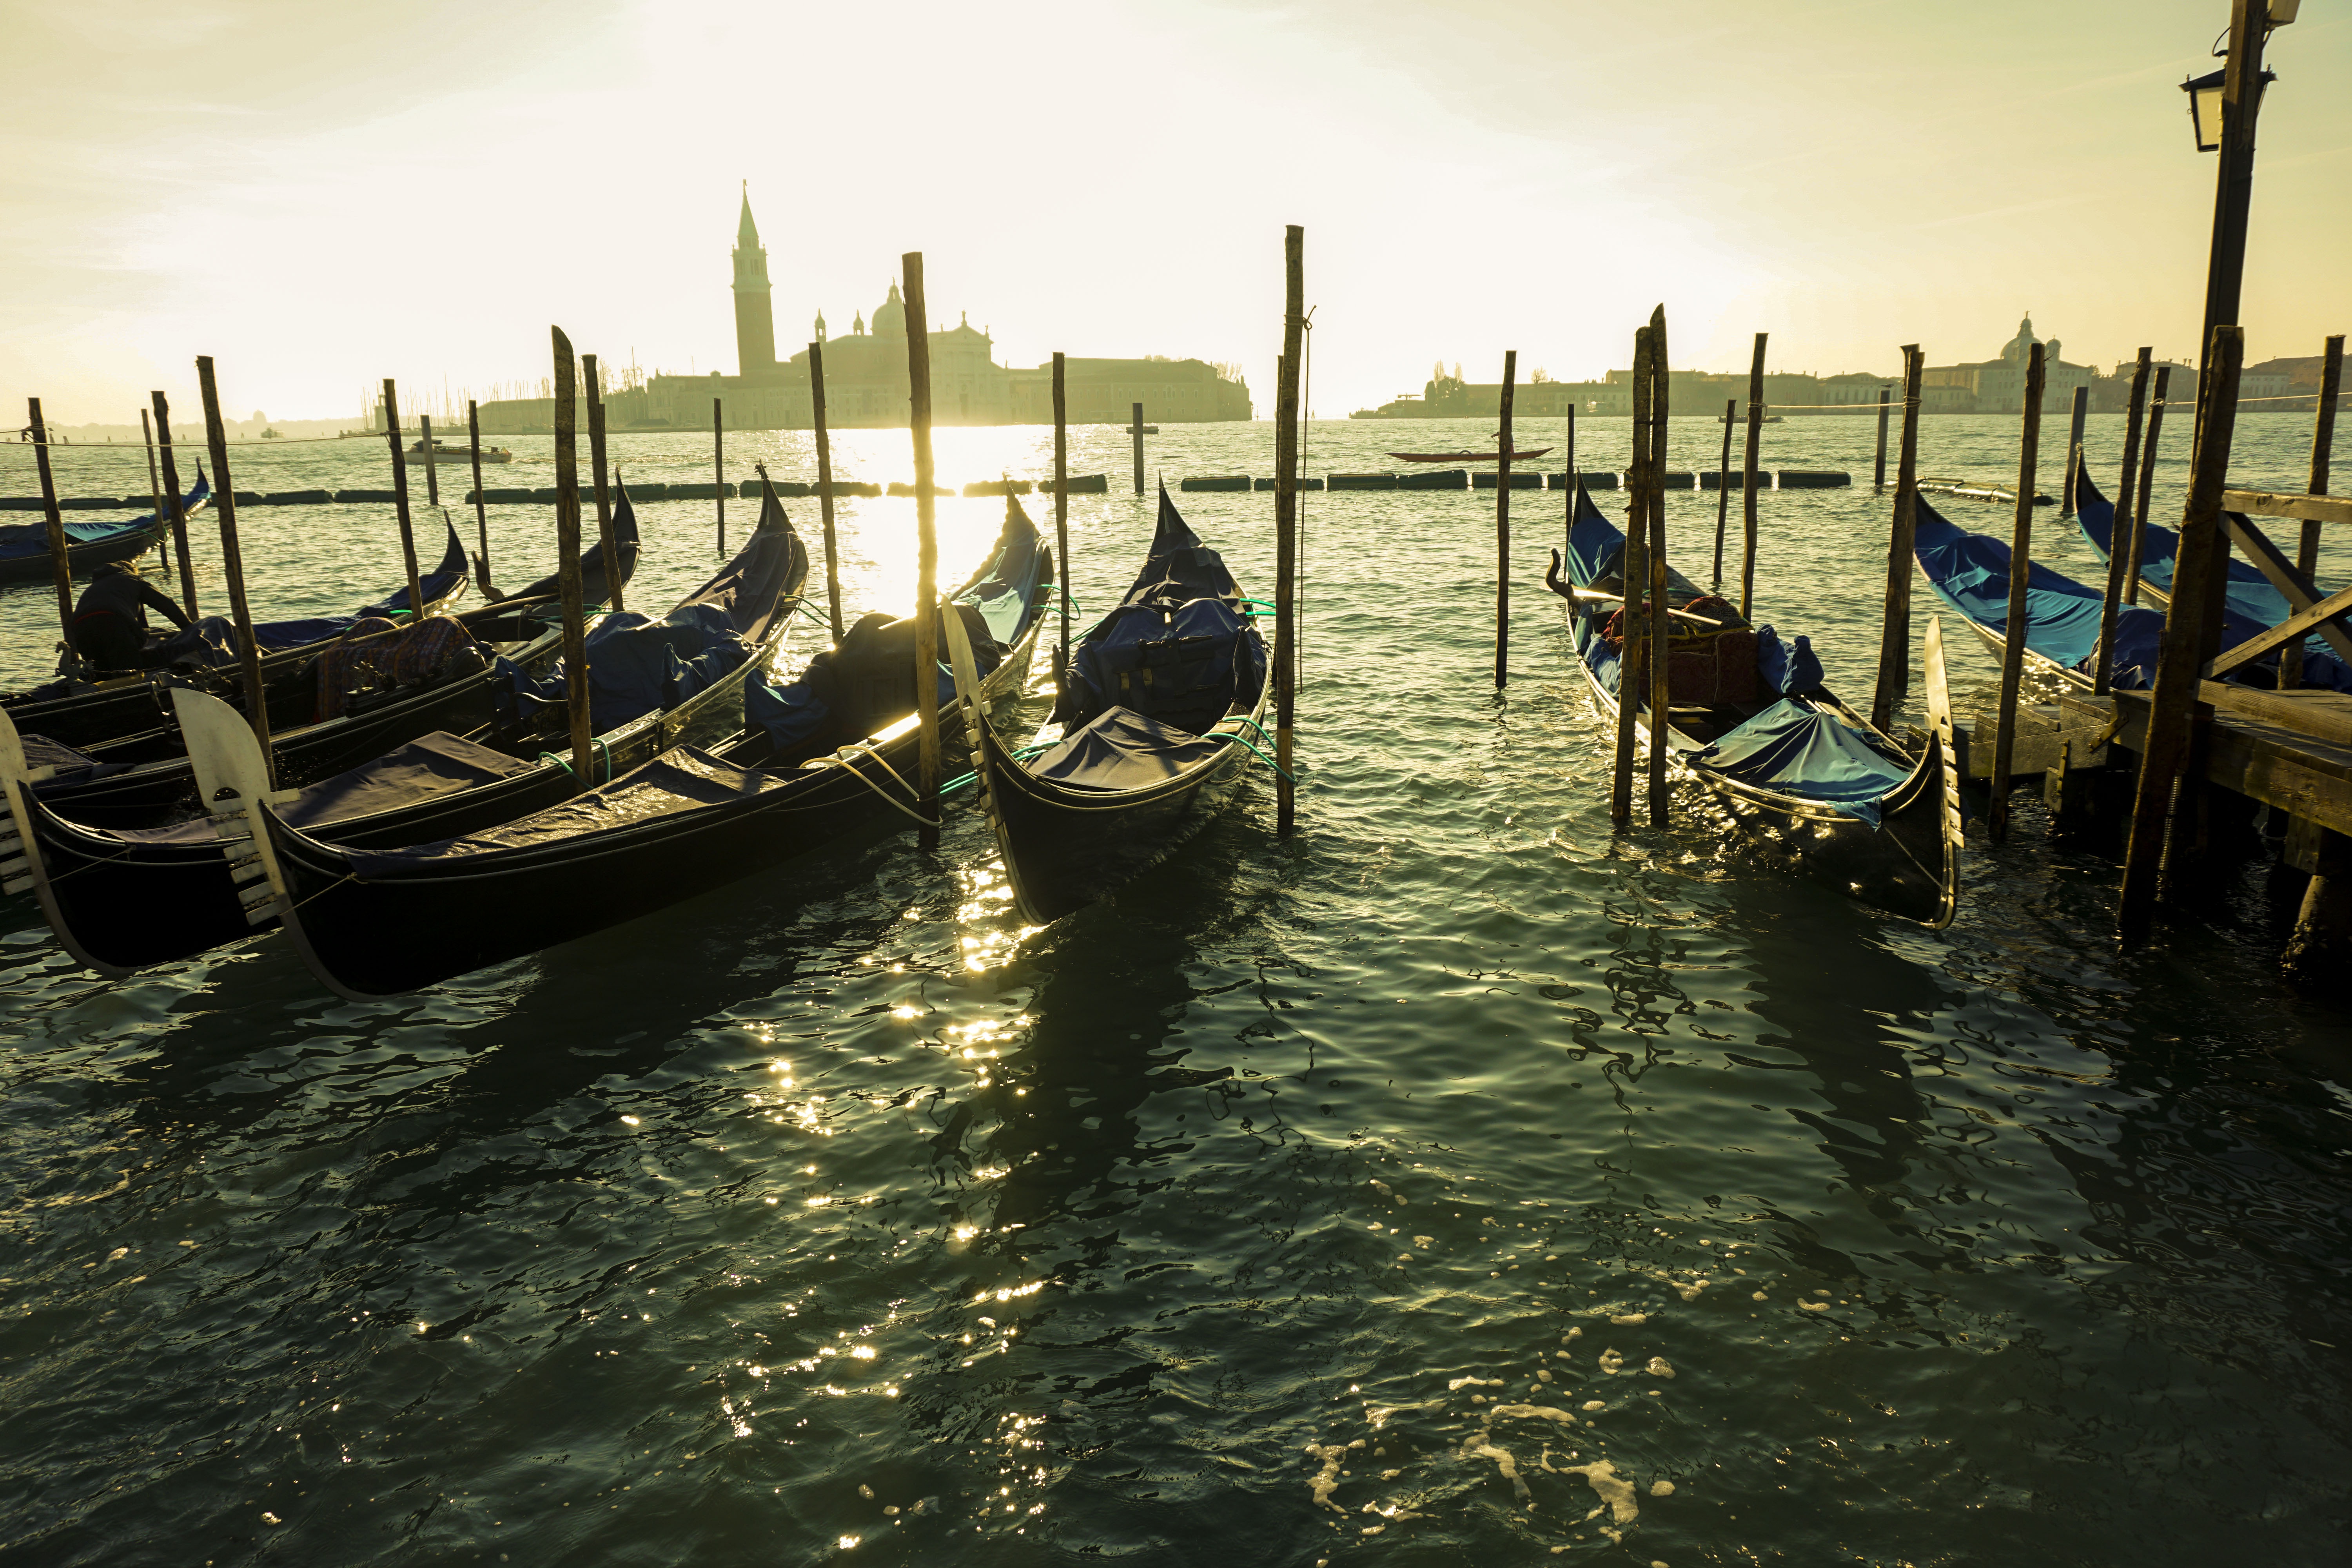
sea, water, boat, vehicle, italy, boating, gondola, gondolas, watercraft, watercraft rowing, venetia